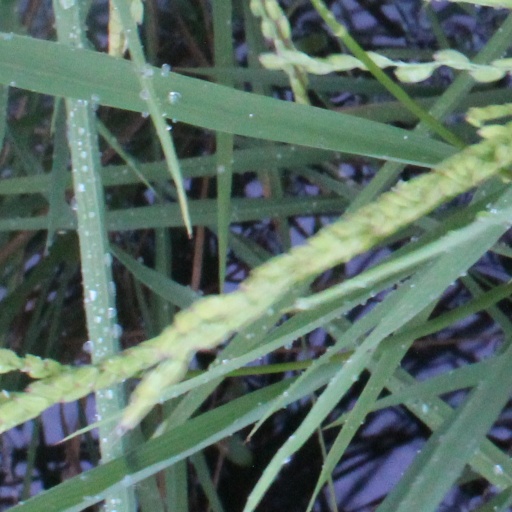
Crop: rice